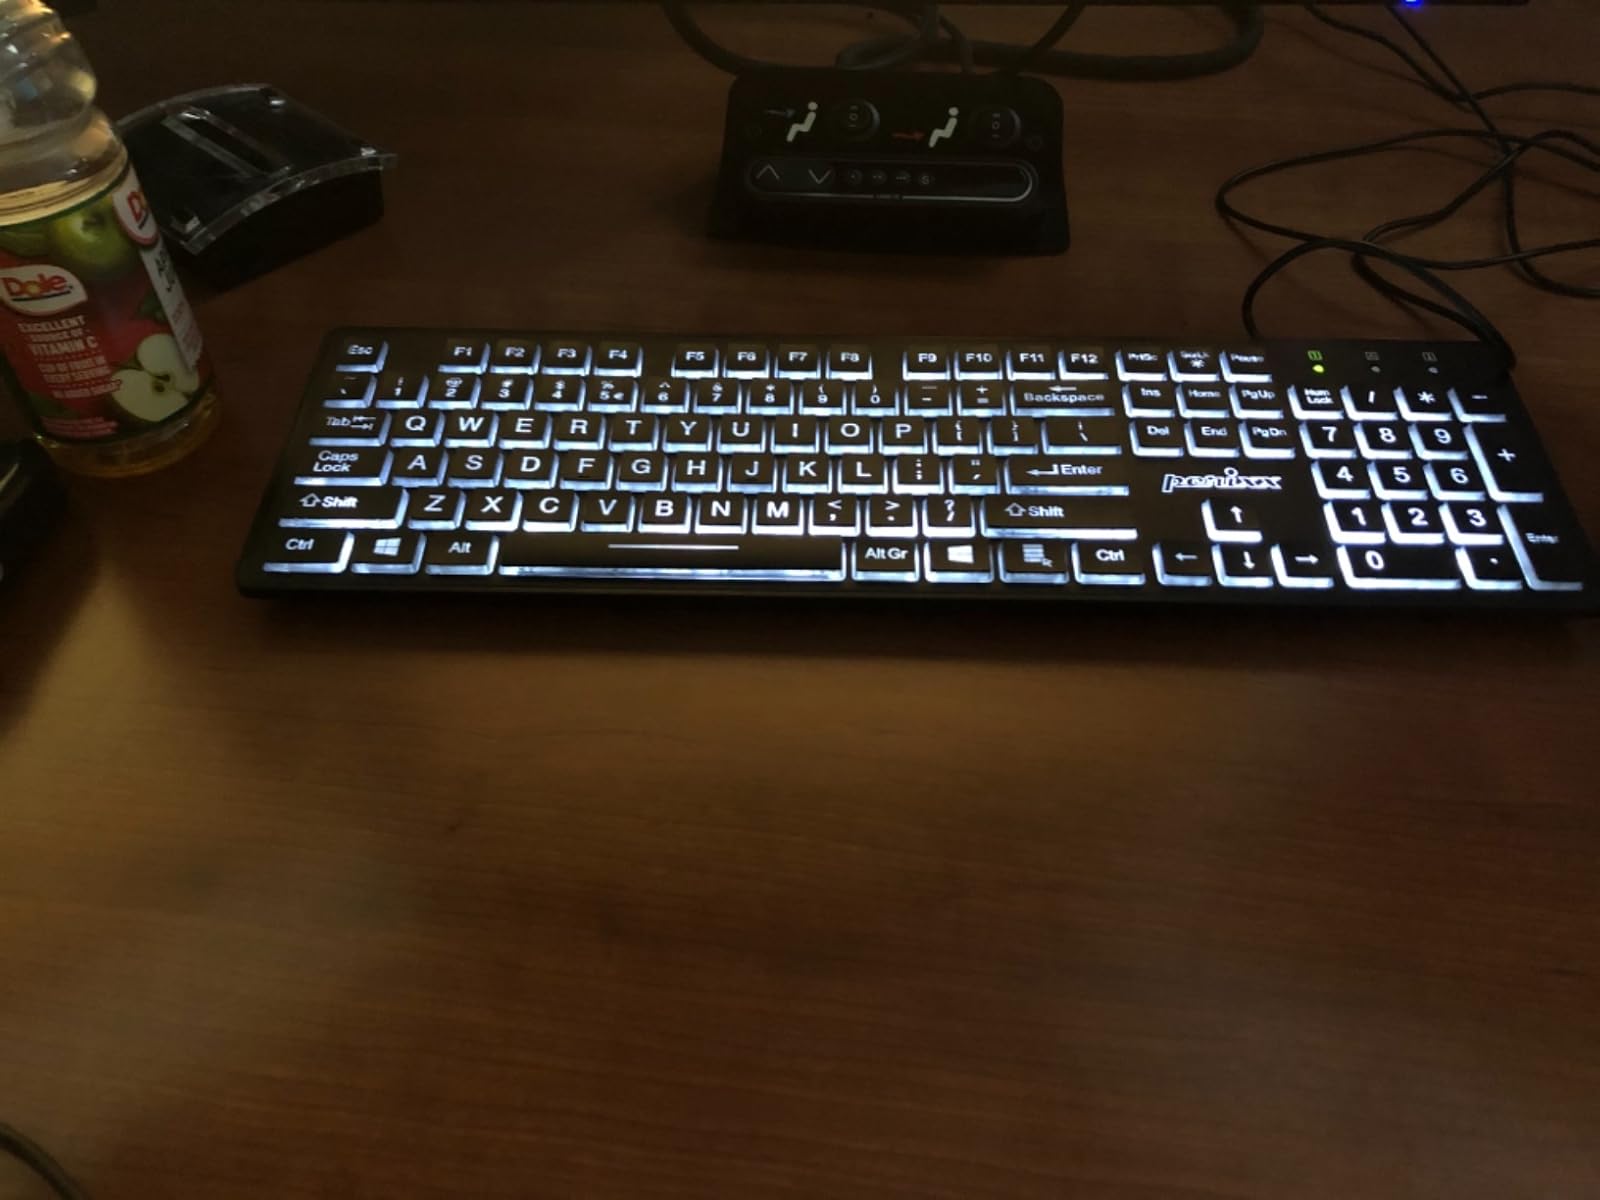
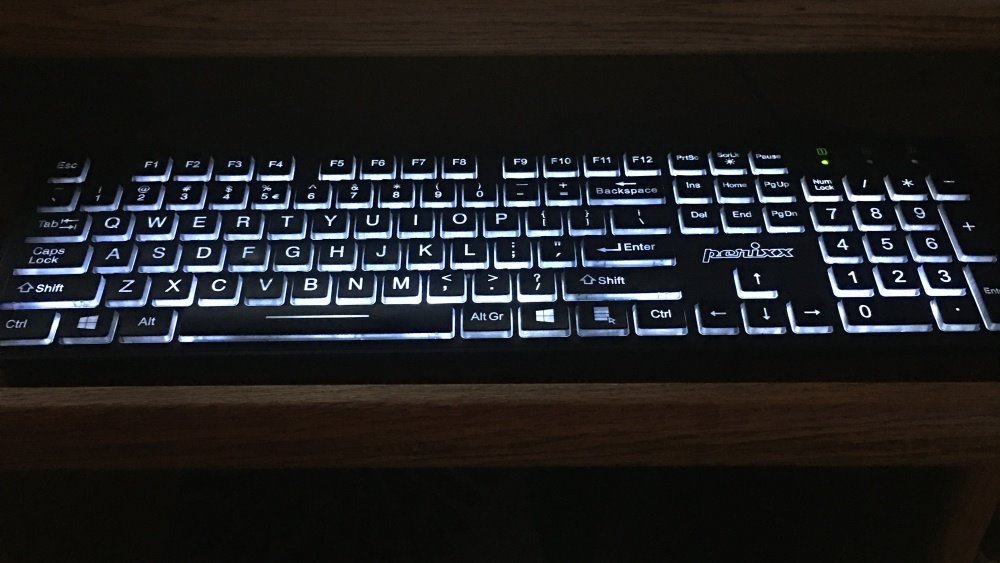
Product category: keyboard
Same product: yes